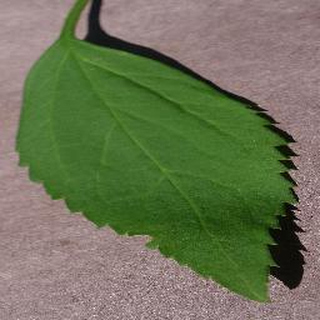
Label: healthy_cherry